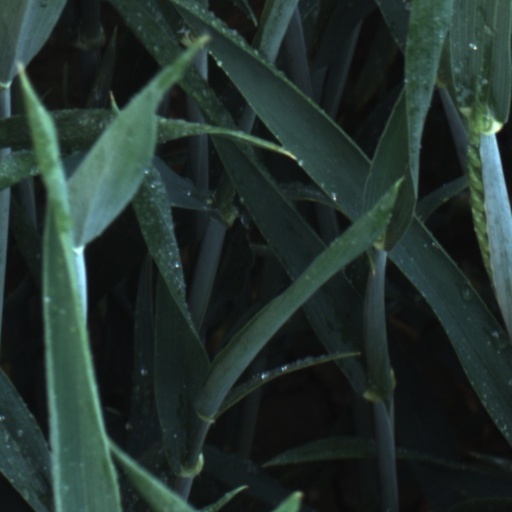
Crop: wheat